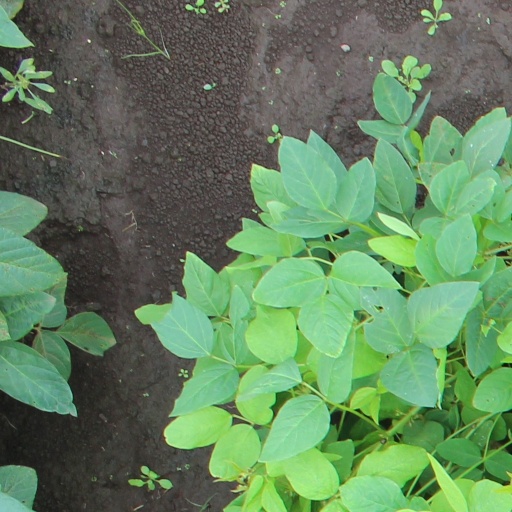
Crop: soybean